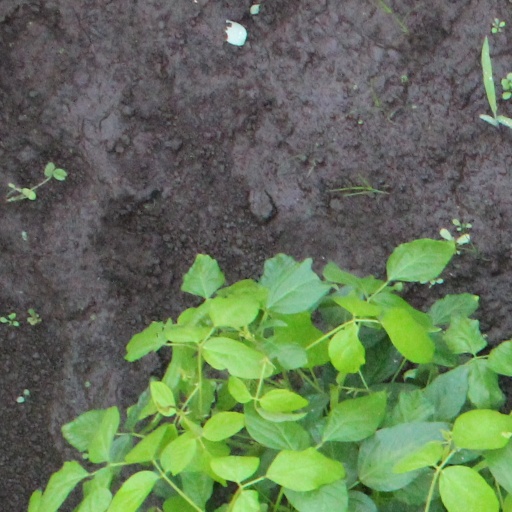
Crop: soybean